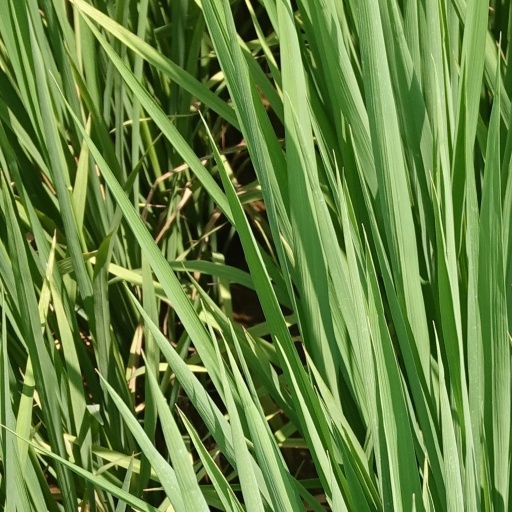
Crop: rice